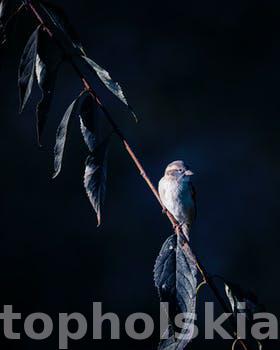
Label: Watermark